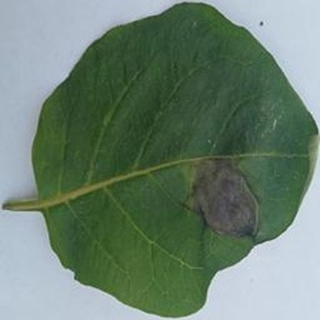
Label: potato_late_blight